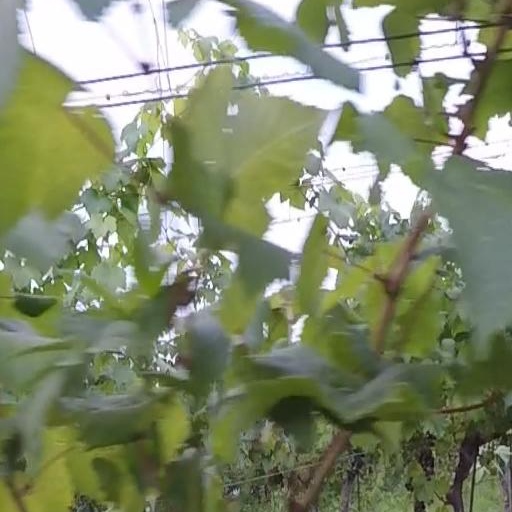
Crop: grape